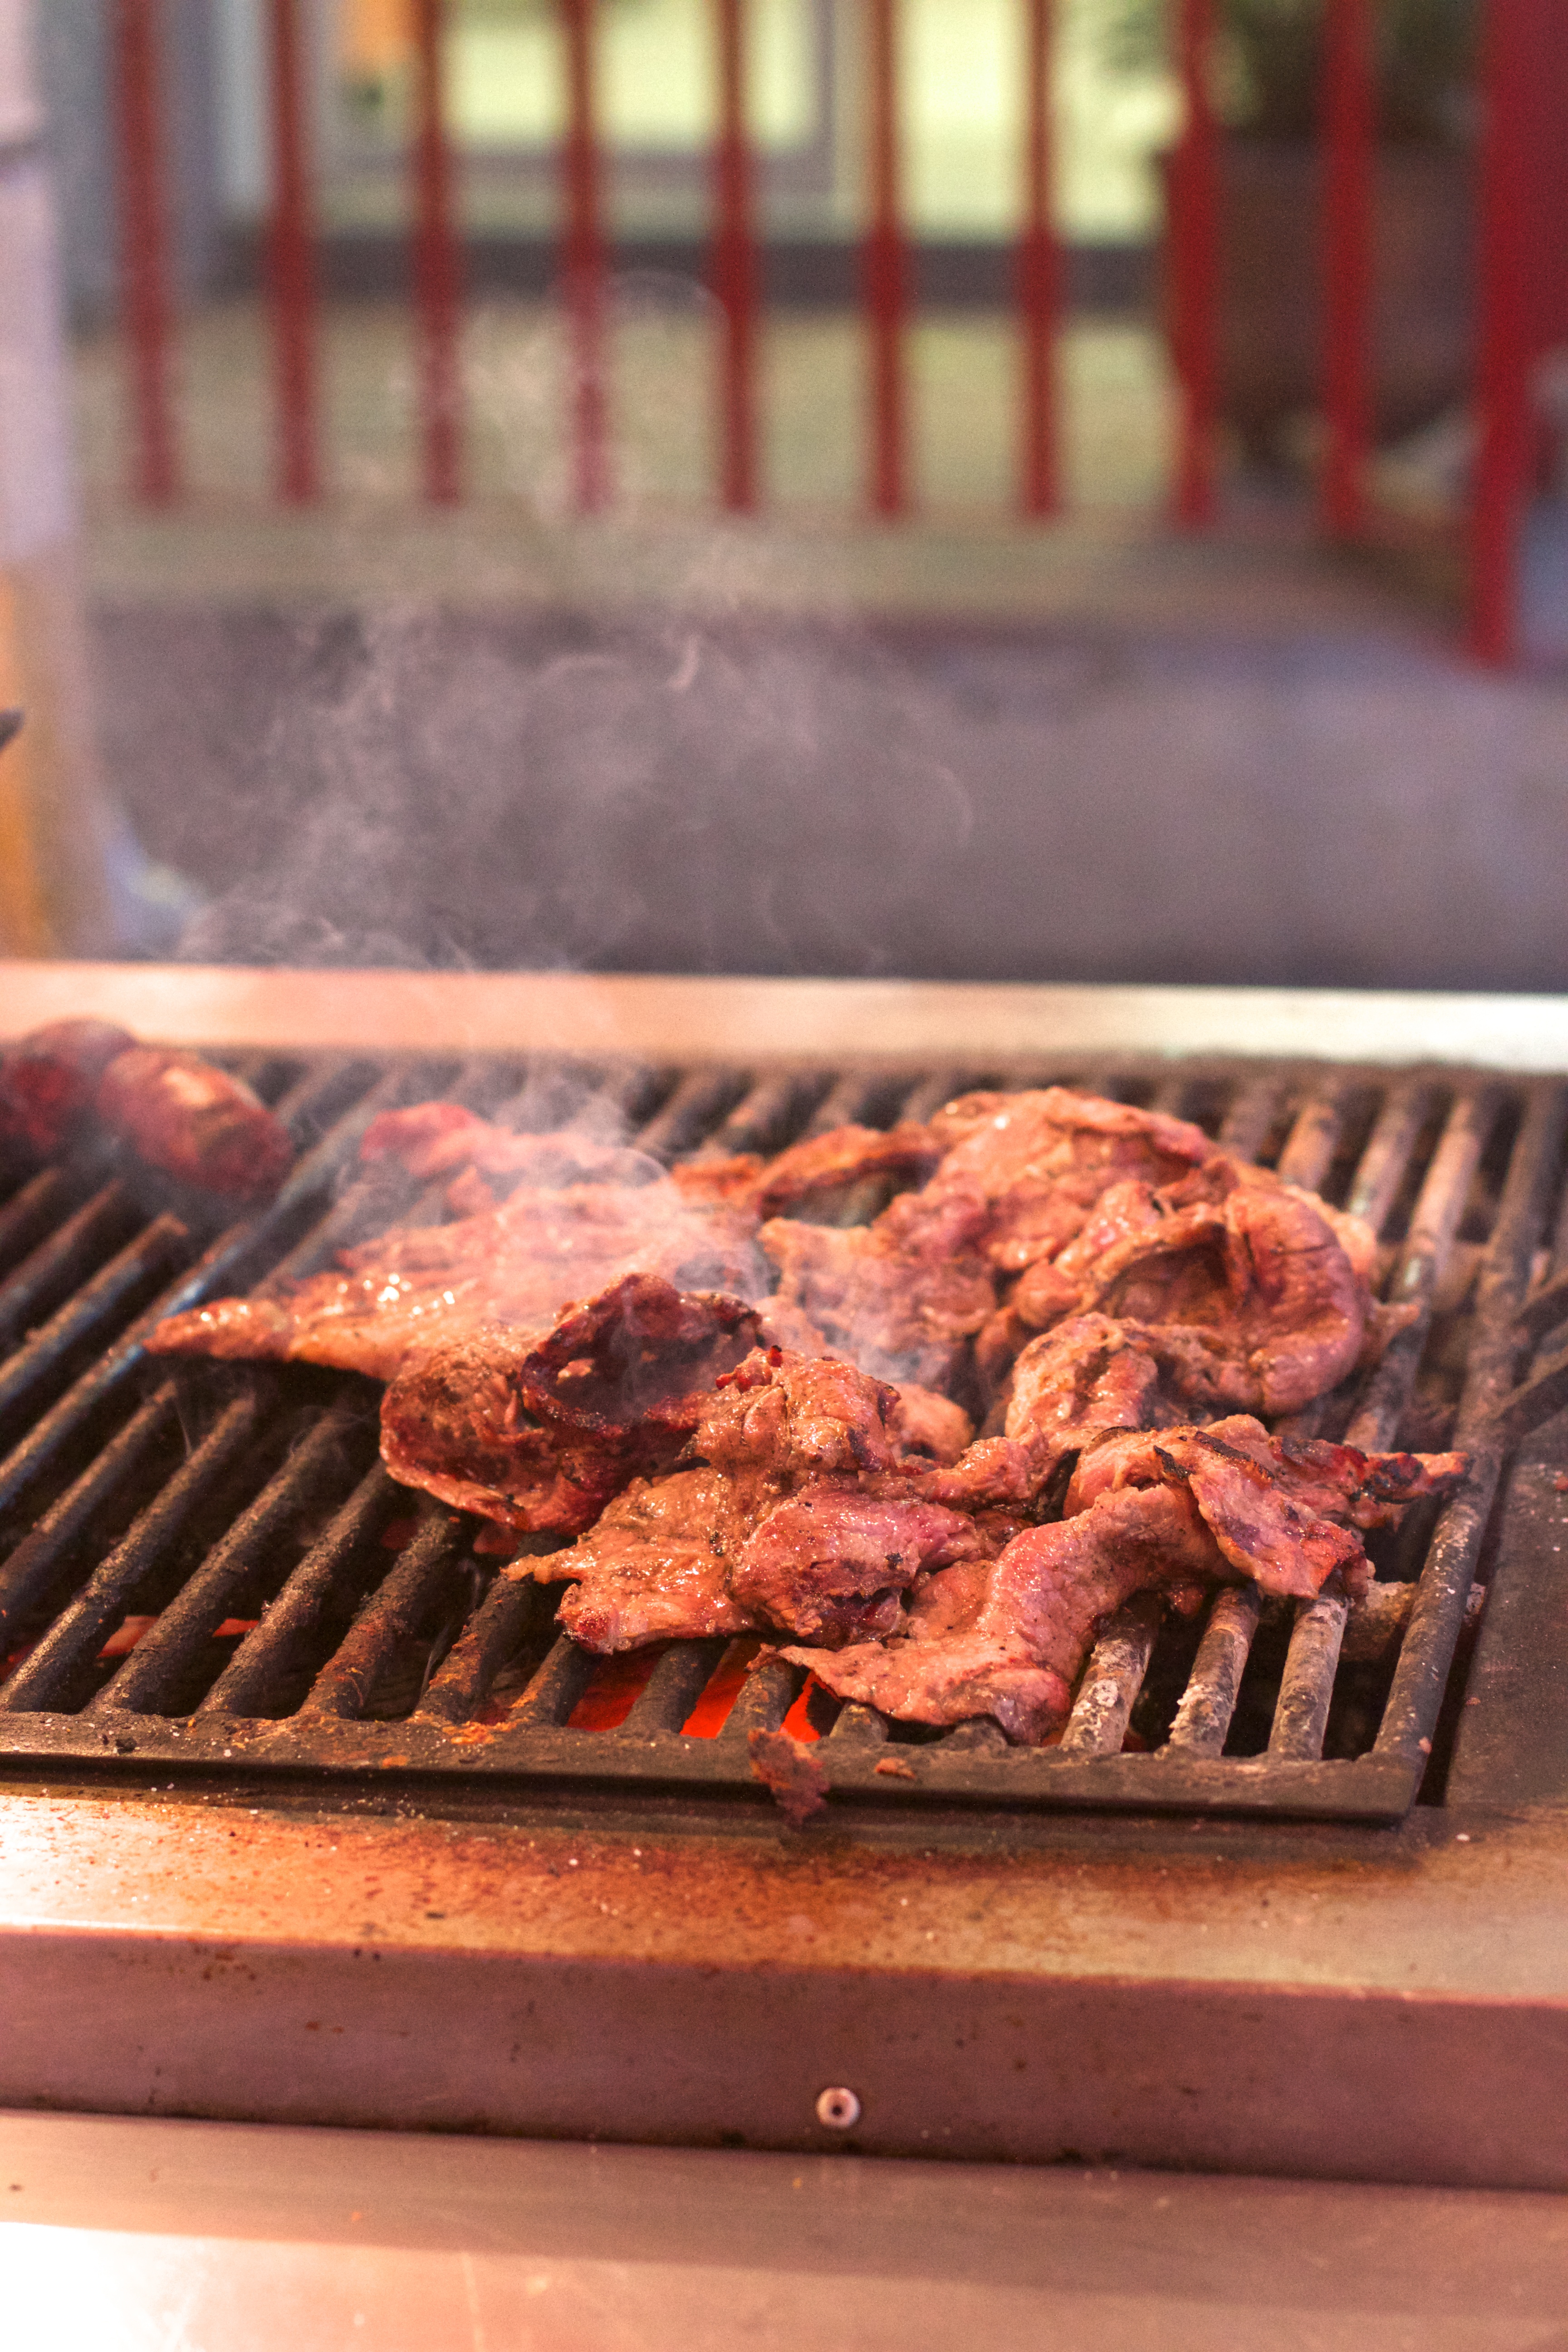
dish, food, cooking, baking, meat, barbecue, cuisine, roasting, grilling, barbecue grill, snack food, human action, outdoor grill, animal source foods